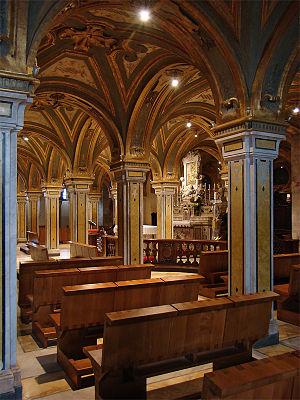
Cathédrale San Sabino, Bari, Pouilles, Italie. La crypte.
La cathédrale de Bari est un édifice religieux de Bari, dans la région des Pouilles en Italie. Bien que moins connue que la basilique San-Nicola, est le siège de l'archevêché de Bari-Bitonto. Elle est dédiée à Sabin de Canosa, un évêque du VIᵉ siècle, dont les reliques ont été apportées au IXᵉ siècle.